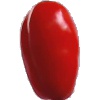
Label: Tomato 2